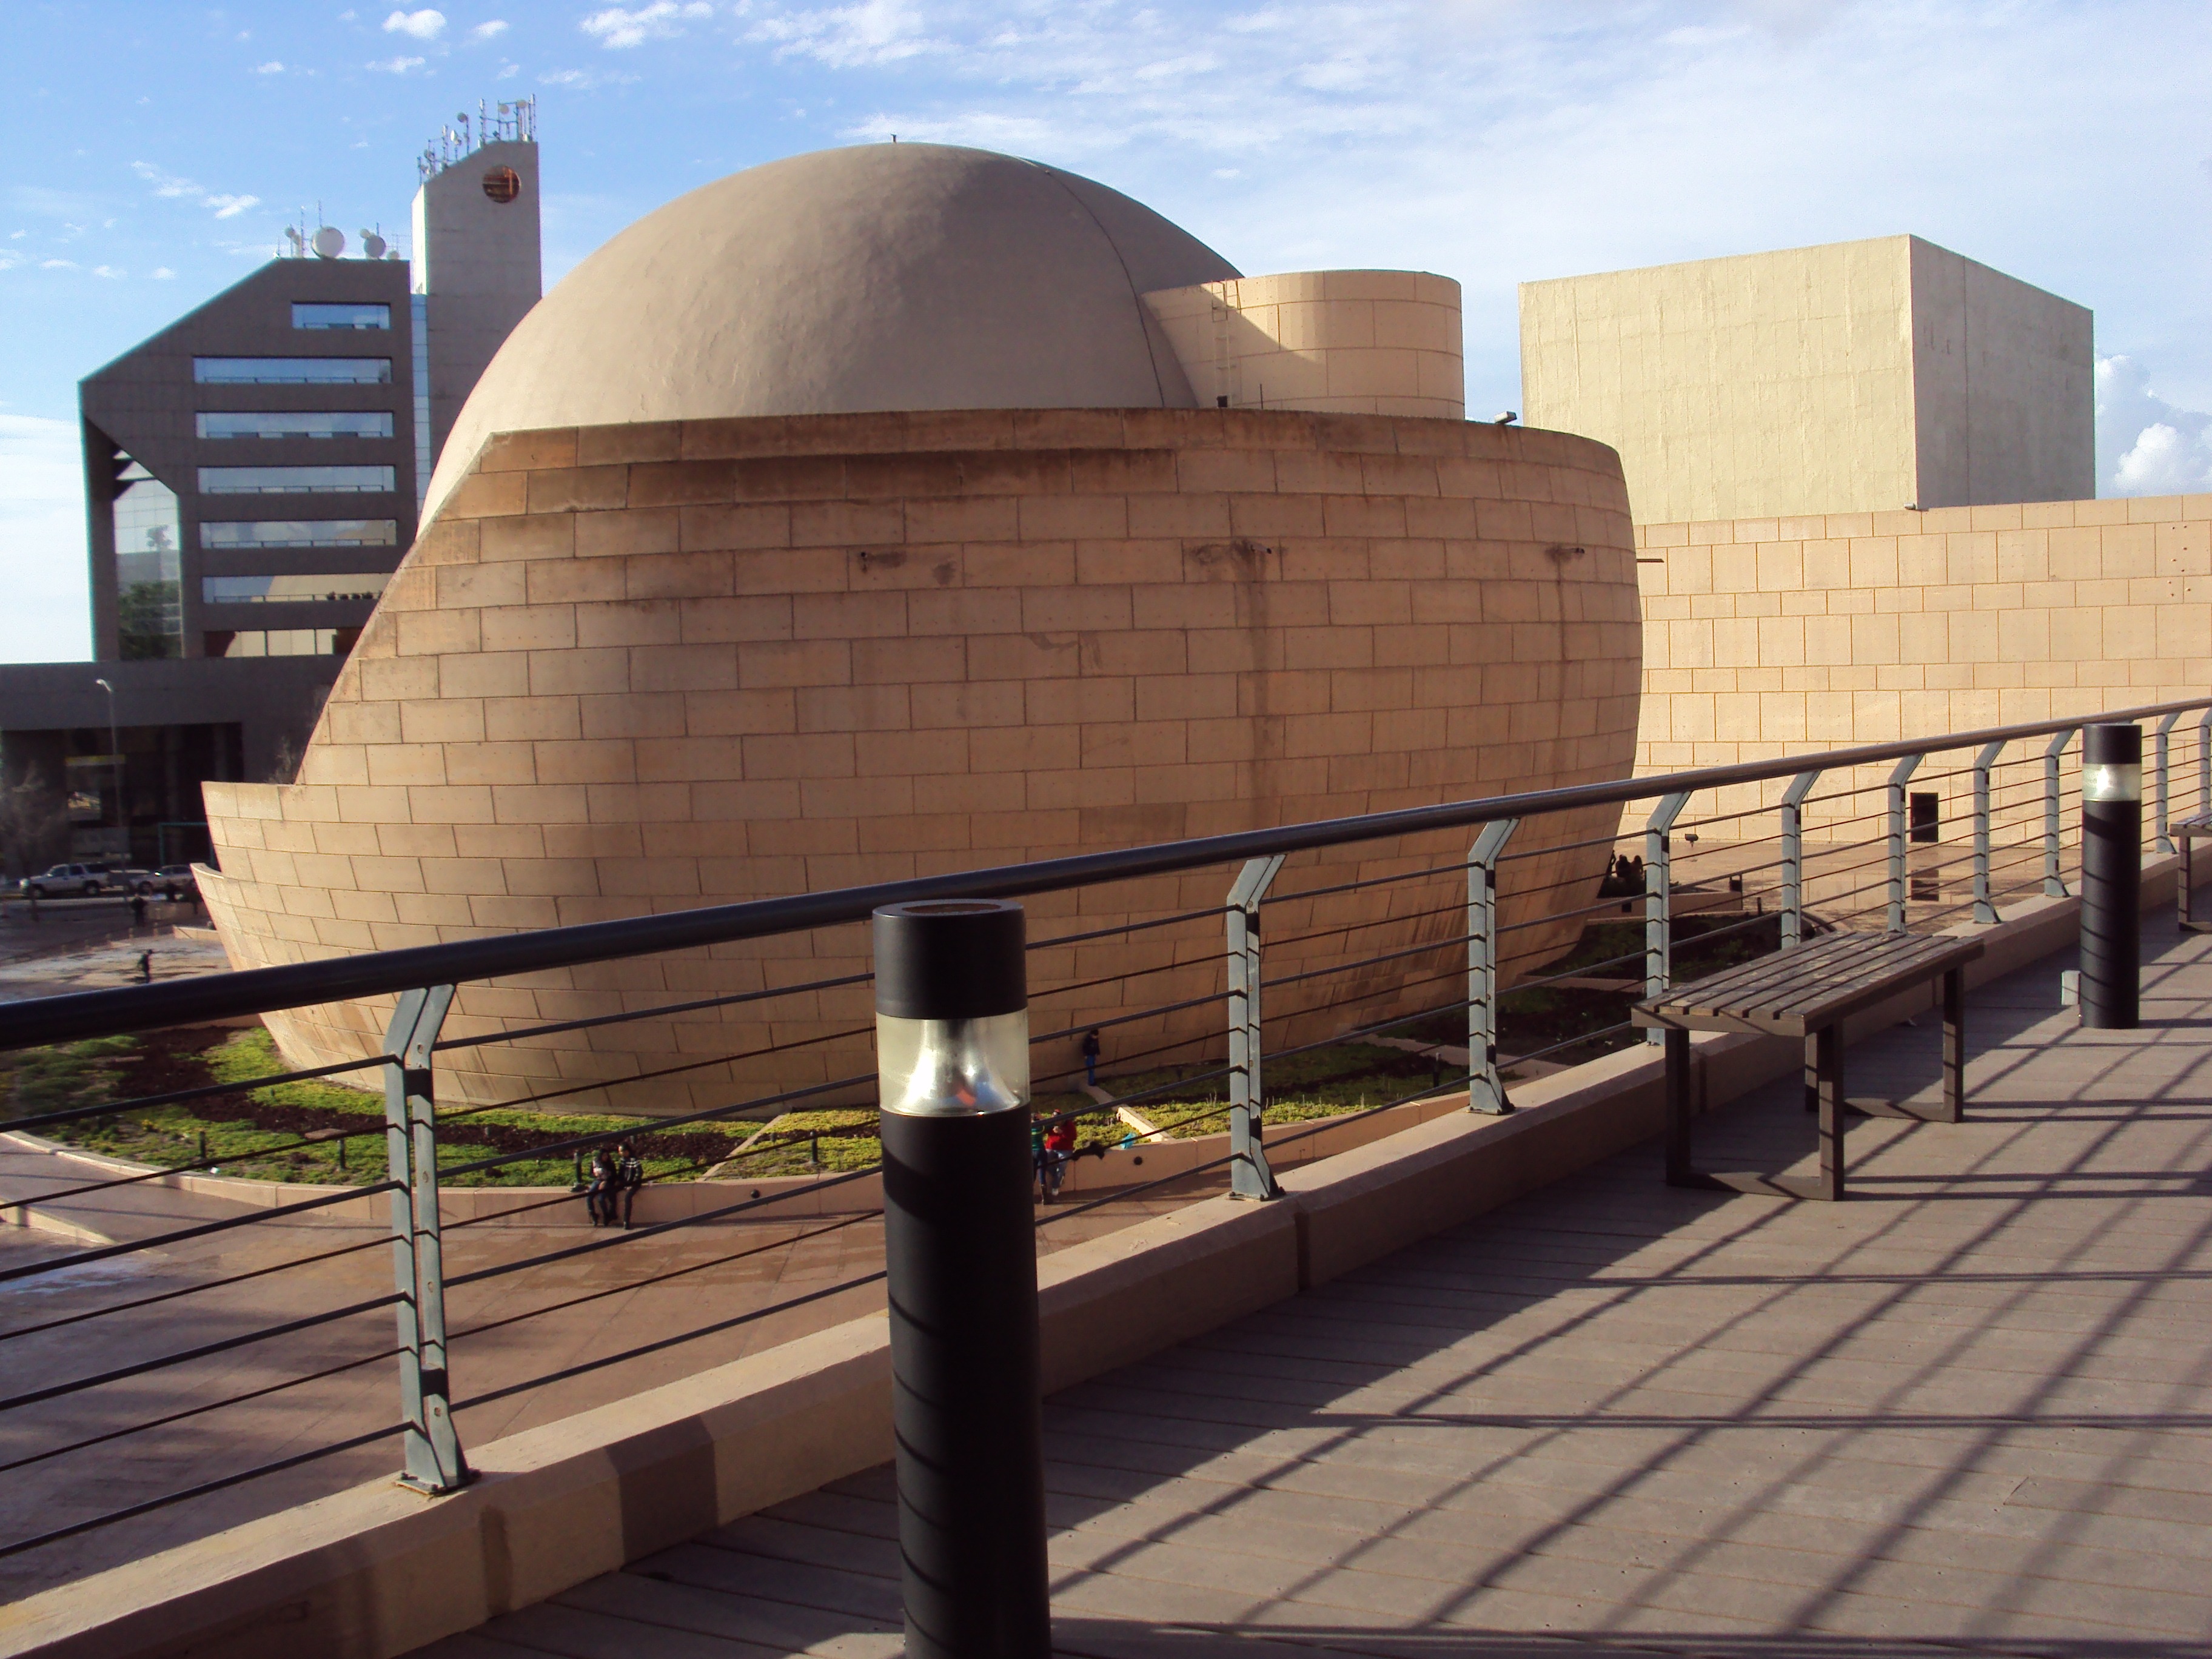
architecture, structure, wood, building, construction, landmark, facade, exterior, modern, engineering, design, tourist attraction, architectural, architecture design, tijuana, outdoor structure, cecut, syline